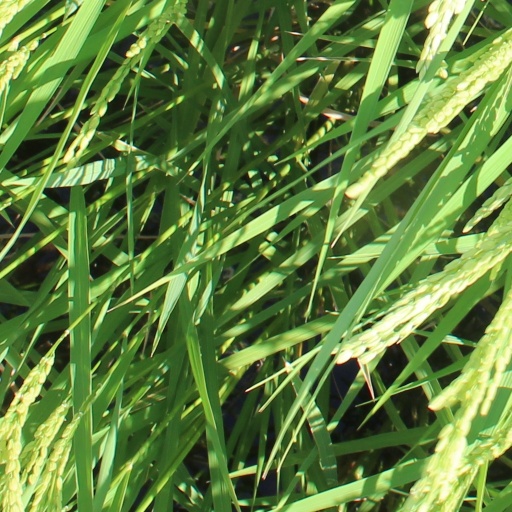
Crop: rice